Putter

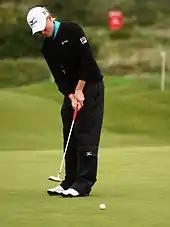
Stacy Lewis putting at the 2010 British Open

Putting is the most precise aspect of the game of golf. The putter must be designed to give the golfer every technical advantage including smooth stroke, good glide, sweet impact, and bounce-less topspin ball launch as well as every technique advantage including perfect fit as to shaft angle and length.